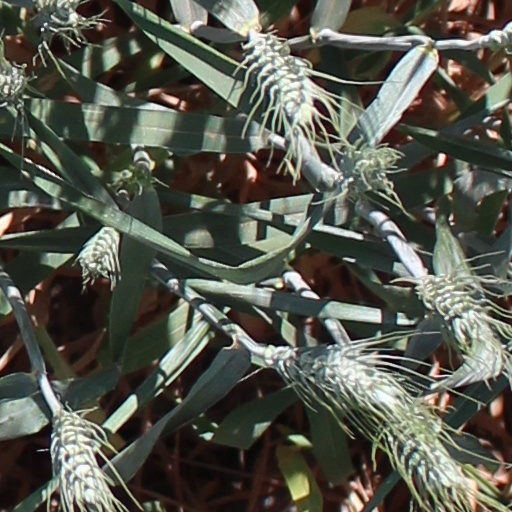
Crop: wheat